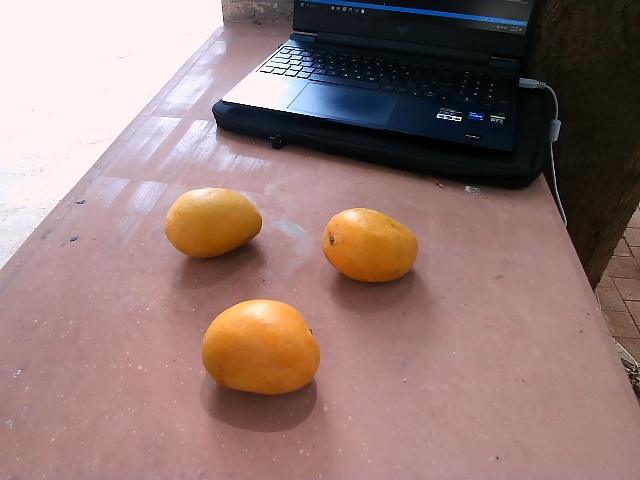
Label: Ripe_Mango